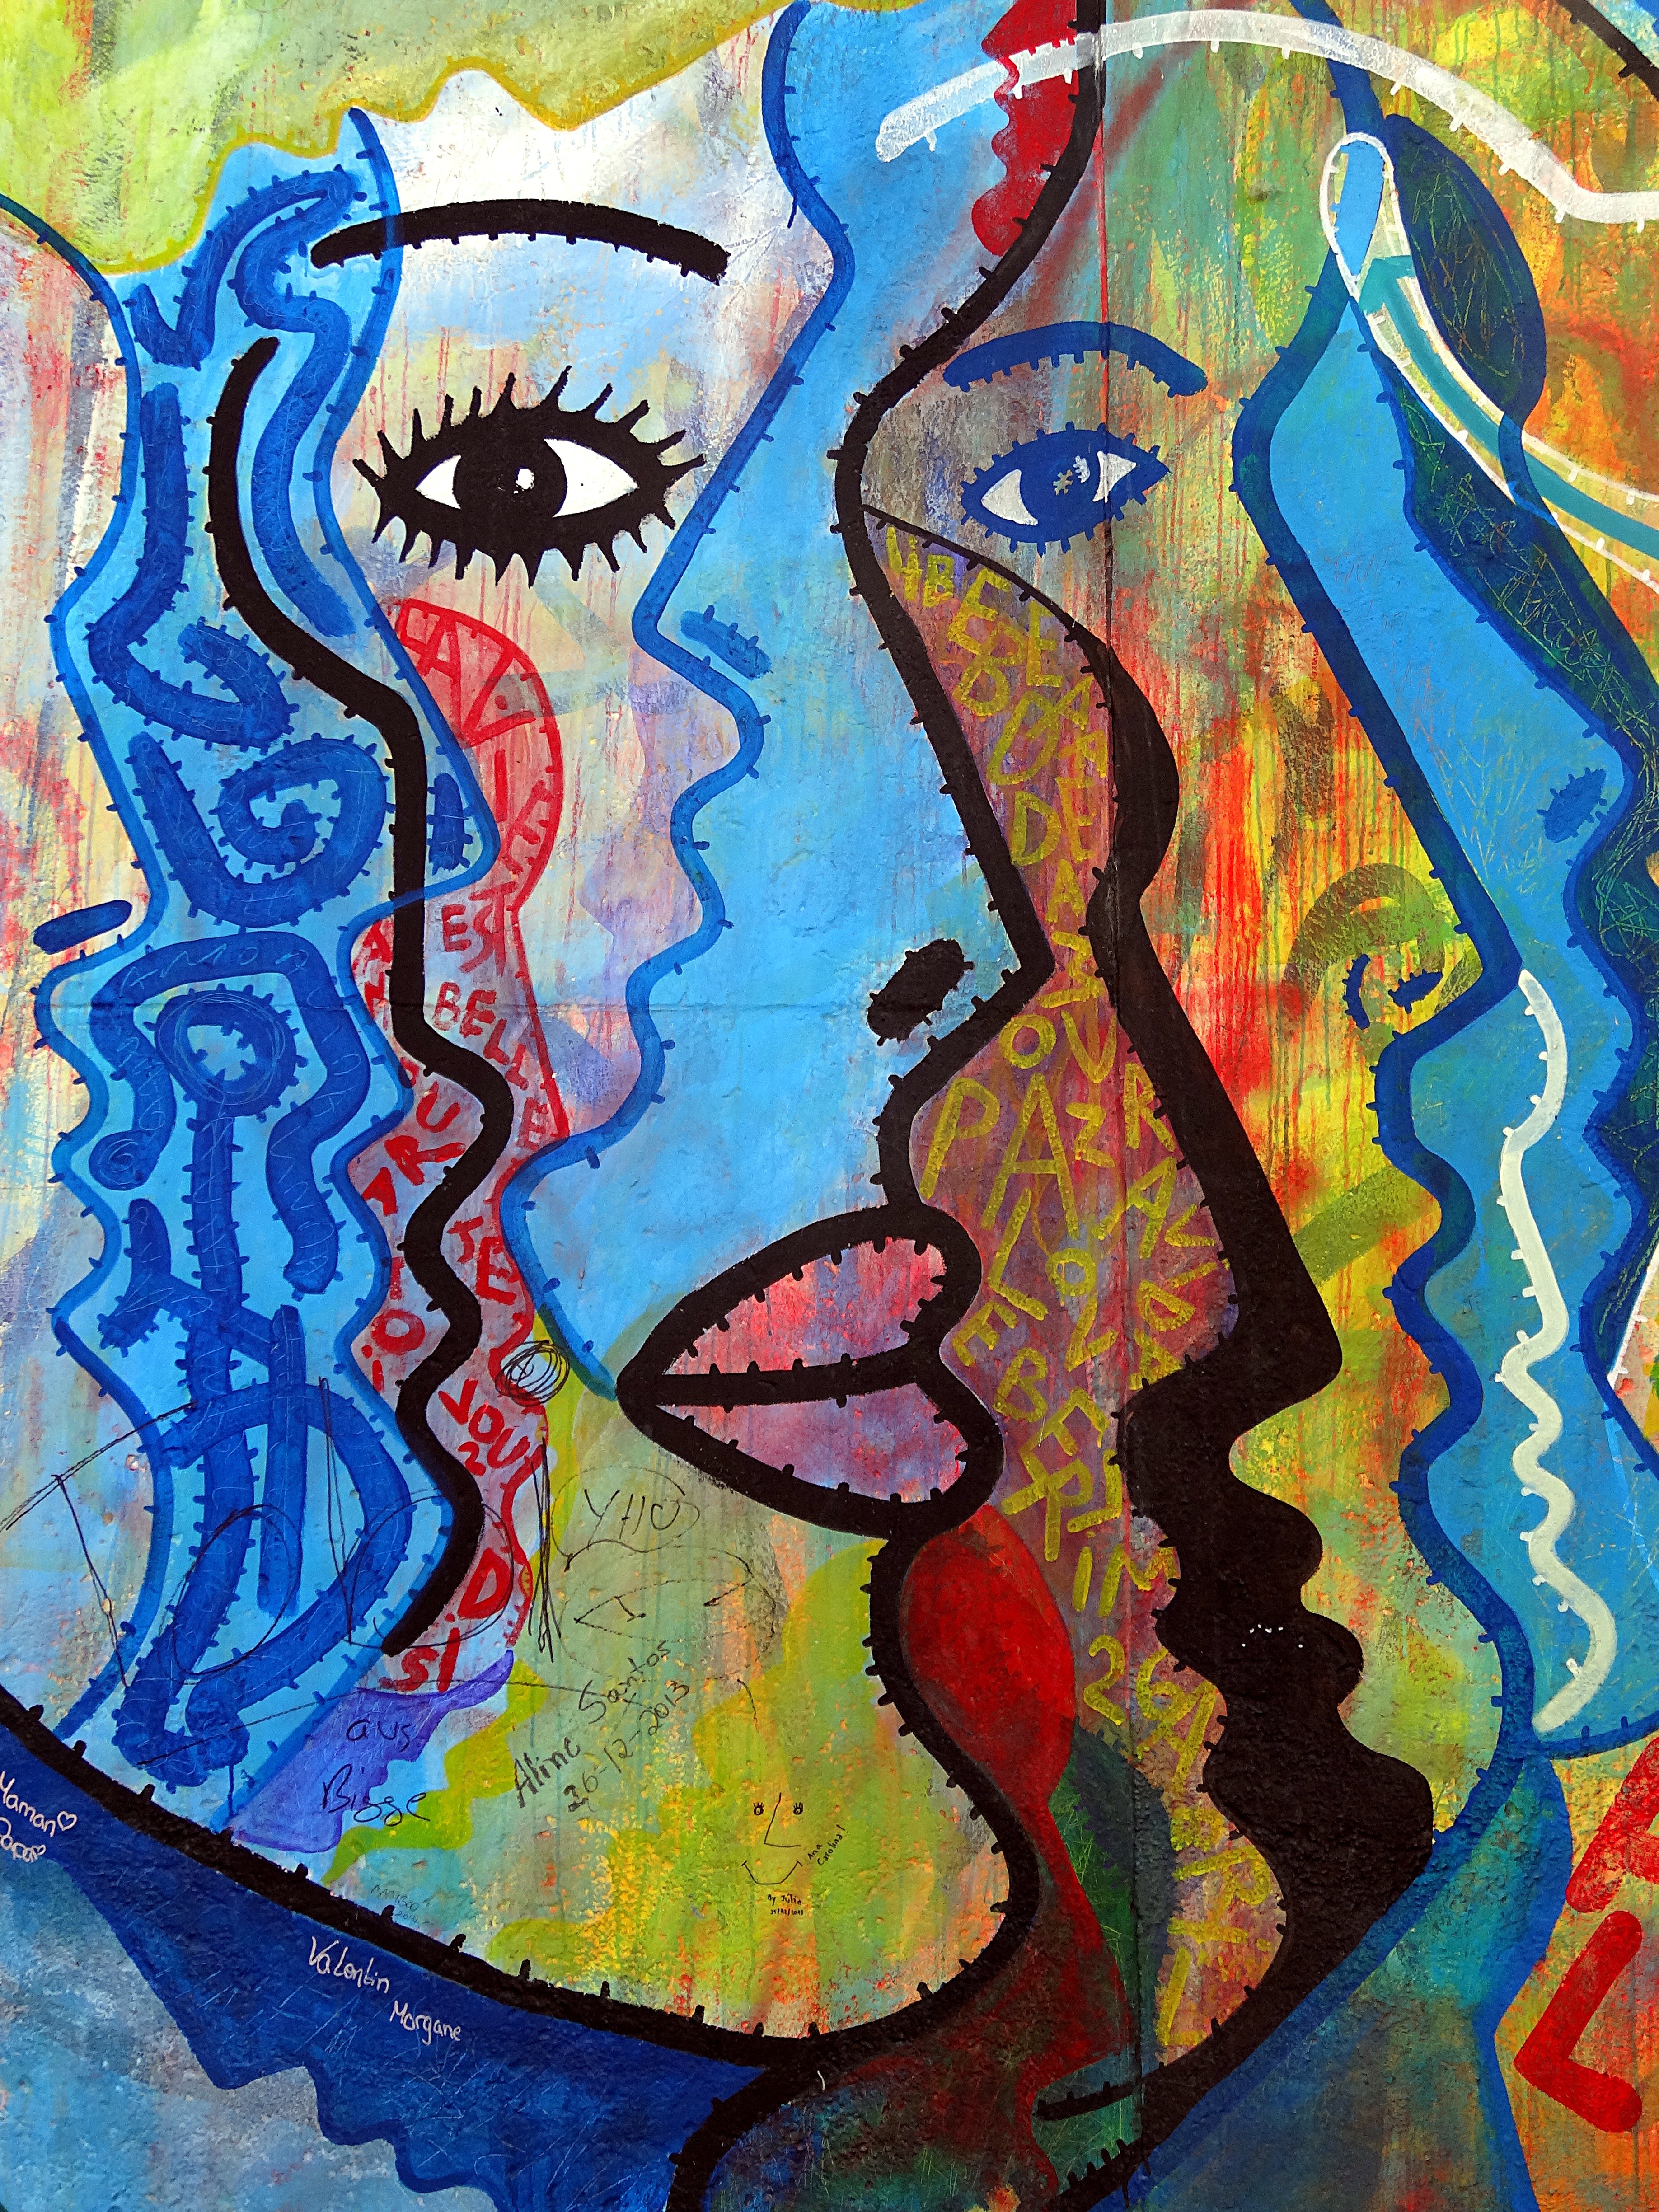
wall, pattern, color, artistic, graffiti, painting, street art, art, drawing, illustration, berlin, modern art, acrylic paint, psychedelic art, child art